Fitchburg Historical Society

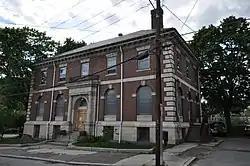
The society's first building, now used for storage and archives

The Fitchburg Historical Society is a historical society whose mission is to collect, preserve, and present the history of Fitchburg, Massachusetts. The society was founded in 1892, and is now headquartered in the historic Phoenix Building at 781 Main Street. The society's original 1912 headquarters building, designed (like the Phoenix Building) by architect H. M. Francis, was listed on the National Register of Historic Places in 2003. The society operates three days a week and is open from 10am to 4pm Mondays and Tuesdays with a longer day on Wednesday from 10am to 6pm. They offer genealogical research, a library of local history, and numerous volunteer opportunities.